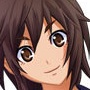
Portrait style: Anime Portrait